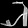
Label: Sandal